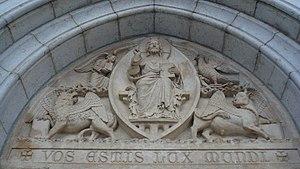
Montbenoît. L'Abbaye. La porte du monastère (détail). L'abbaye ne devient pas, comme l'abbaye de St-Claude, une principauté écclésiastique, elle reste sous la suzeraineté féodale des Sires de Joux. Chaque fois qu'un nouvel abbé est élu, le seigneur, Le Sire de Joux, se présente à la porte du monastère, entouré de ses vassaux et de ses hommes d'armes. L'abbé, crosse en main et mitre en tête, l'accueille et lui offre les clefs de la maison sur un plat d'argent. Pour bien marquer son autorité, le sire gouverne la communauté pendant toute la journée.
L'abbaye de Montbenoît est une abbaye augustine, située dans la commune française de Montbenoît, dans le département du Doubs.